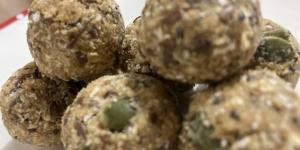
trufas de avena